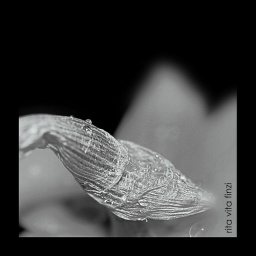
warmth & brightness_ variation in black & white